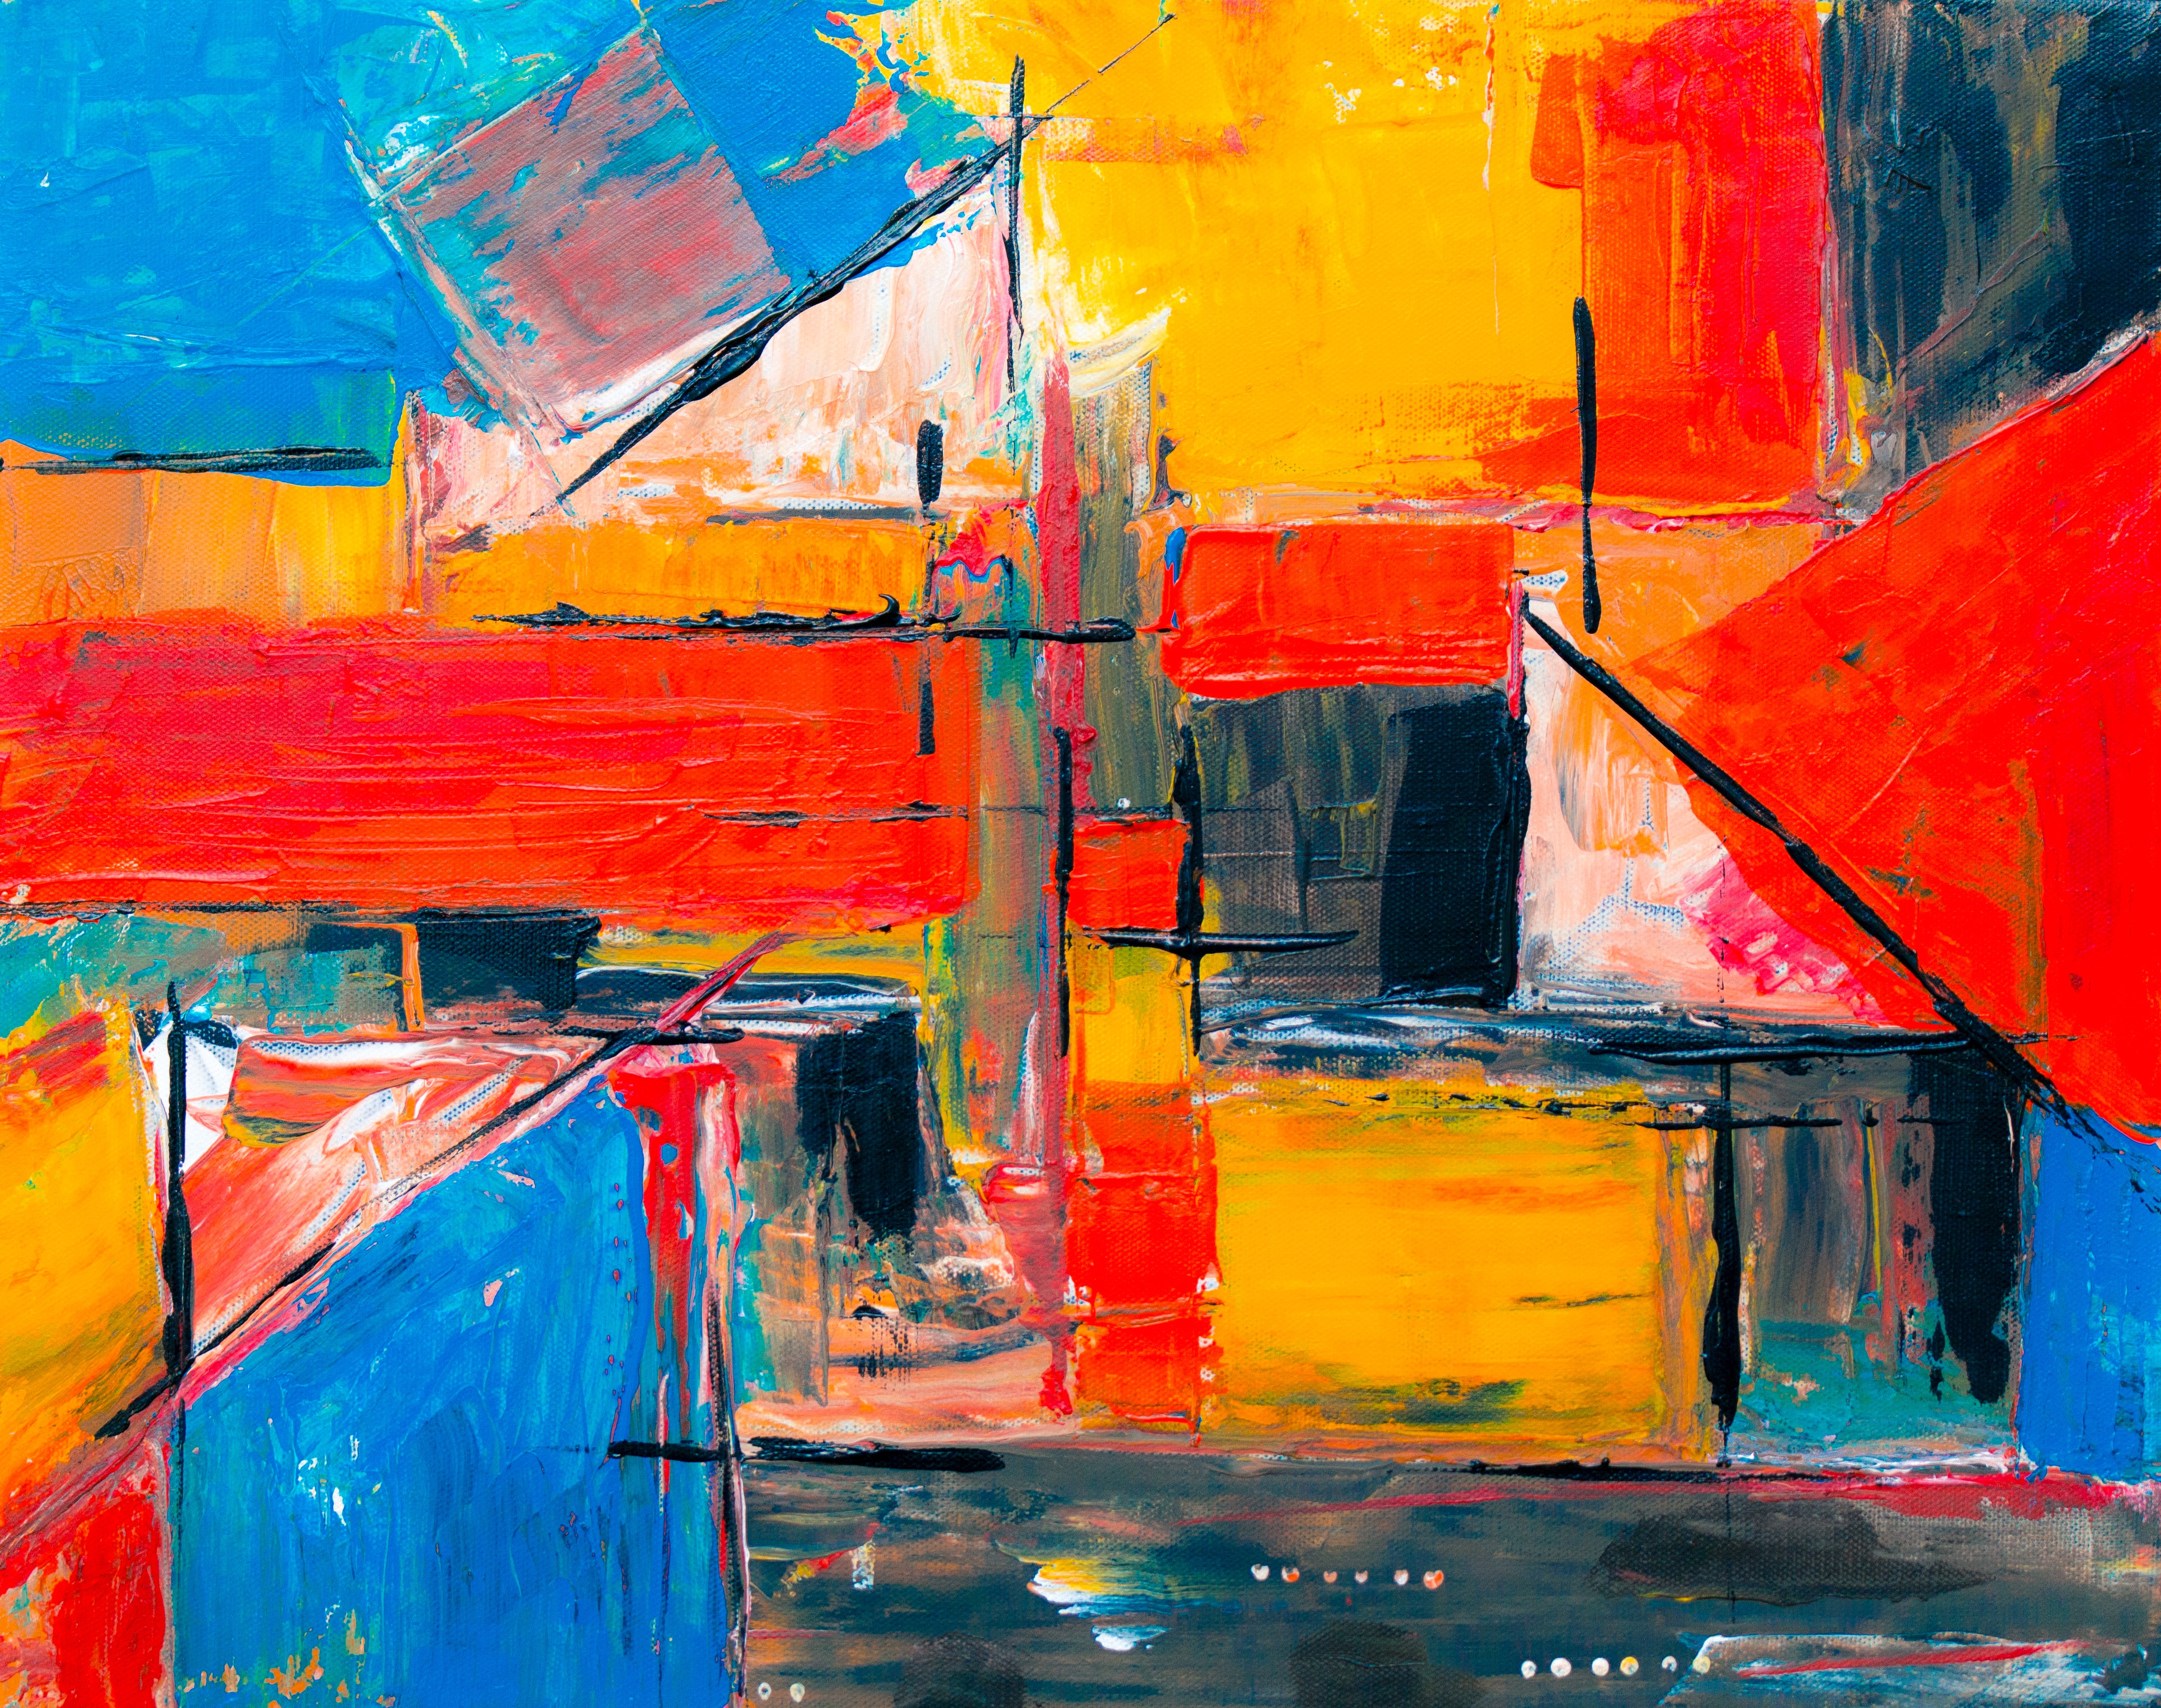
modern art, painting, blue, red, art, orange, yellow, acrylic paint, visual arts, line, paint, artwork, watercolor paint, Colorfulness, illustration